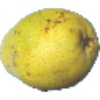
Label: pear_monster